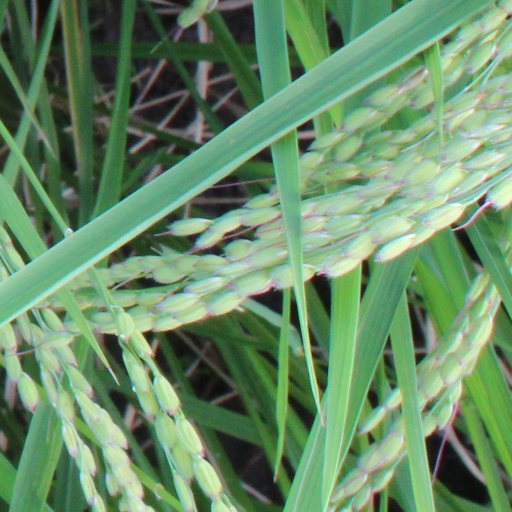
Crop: rice